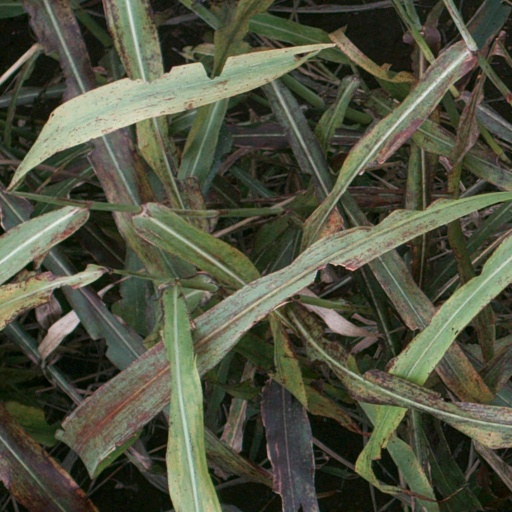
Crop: sorghum